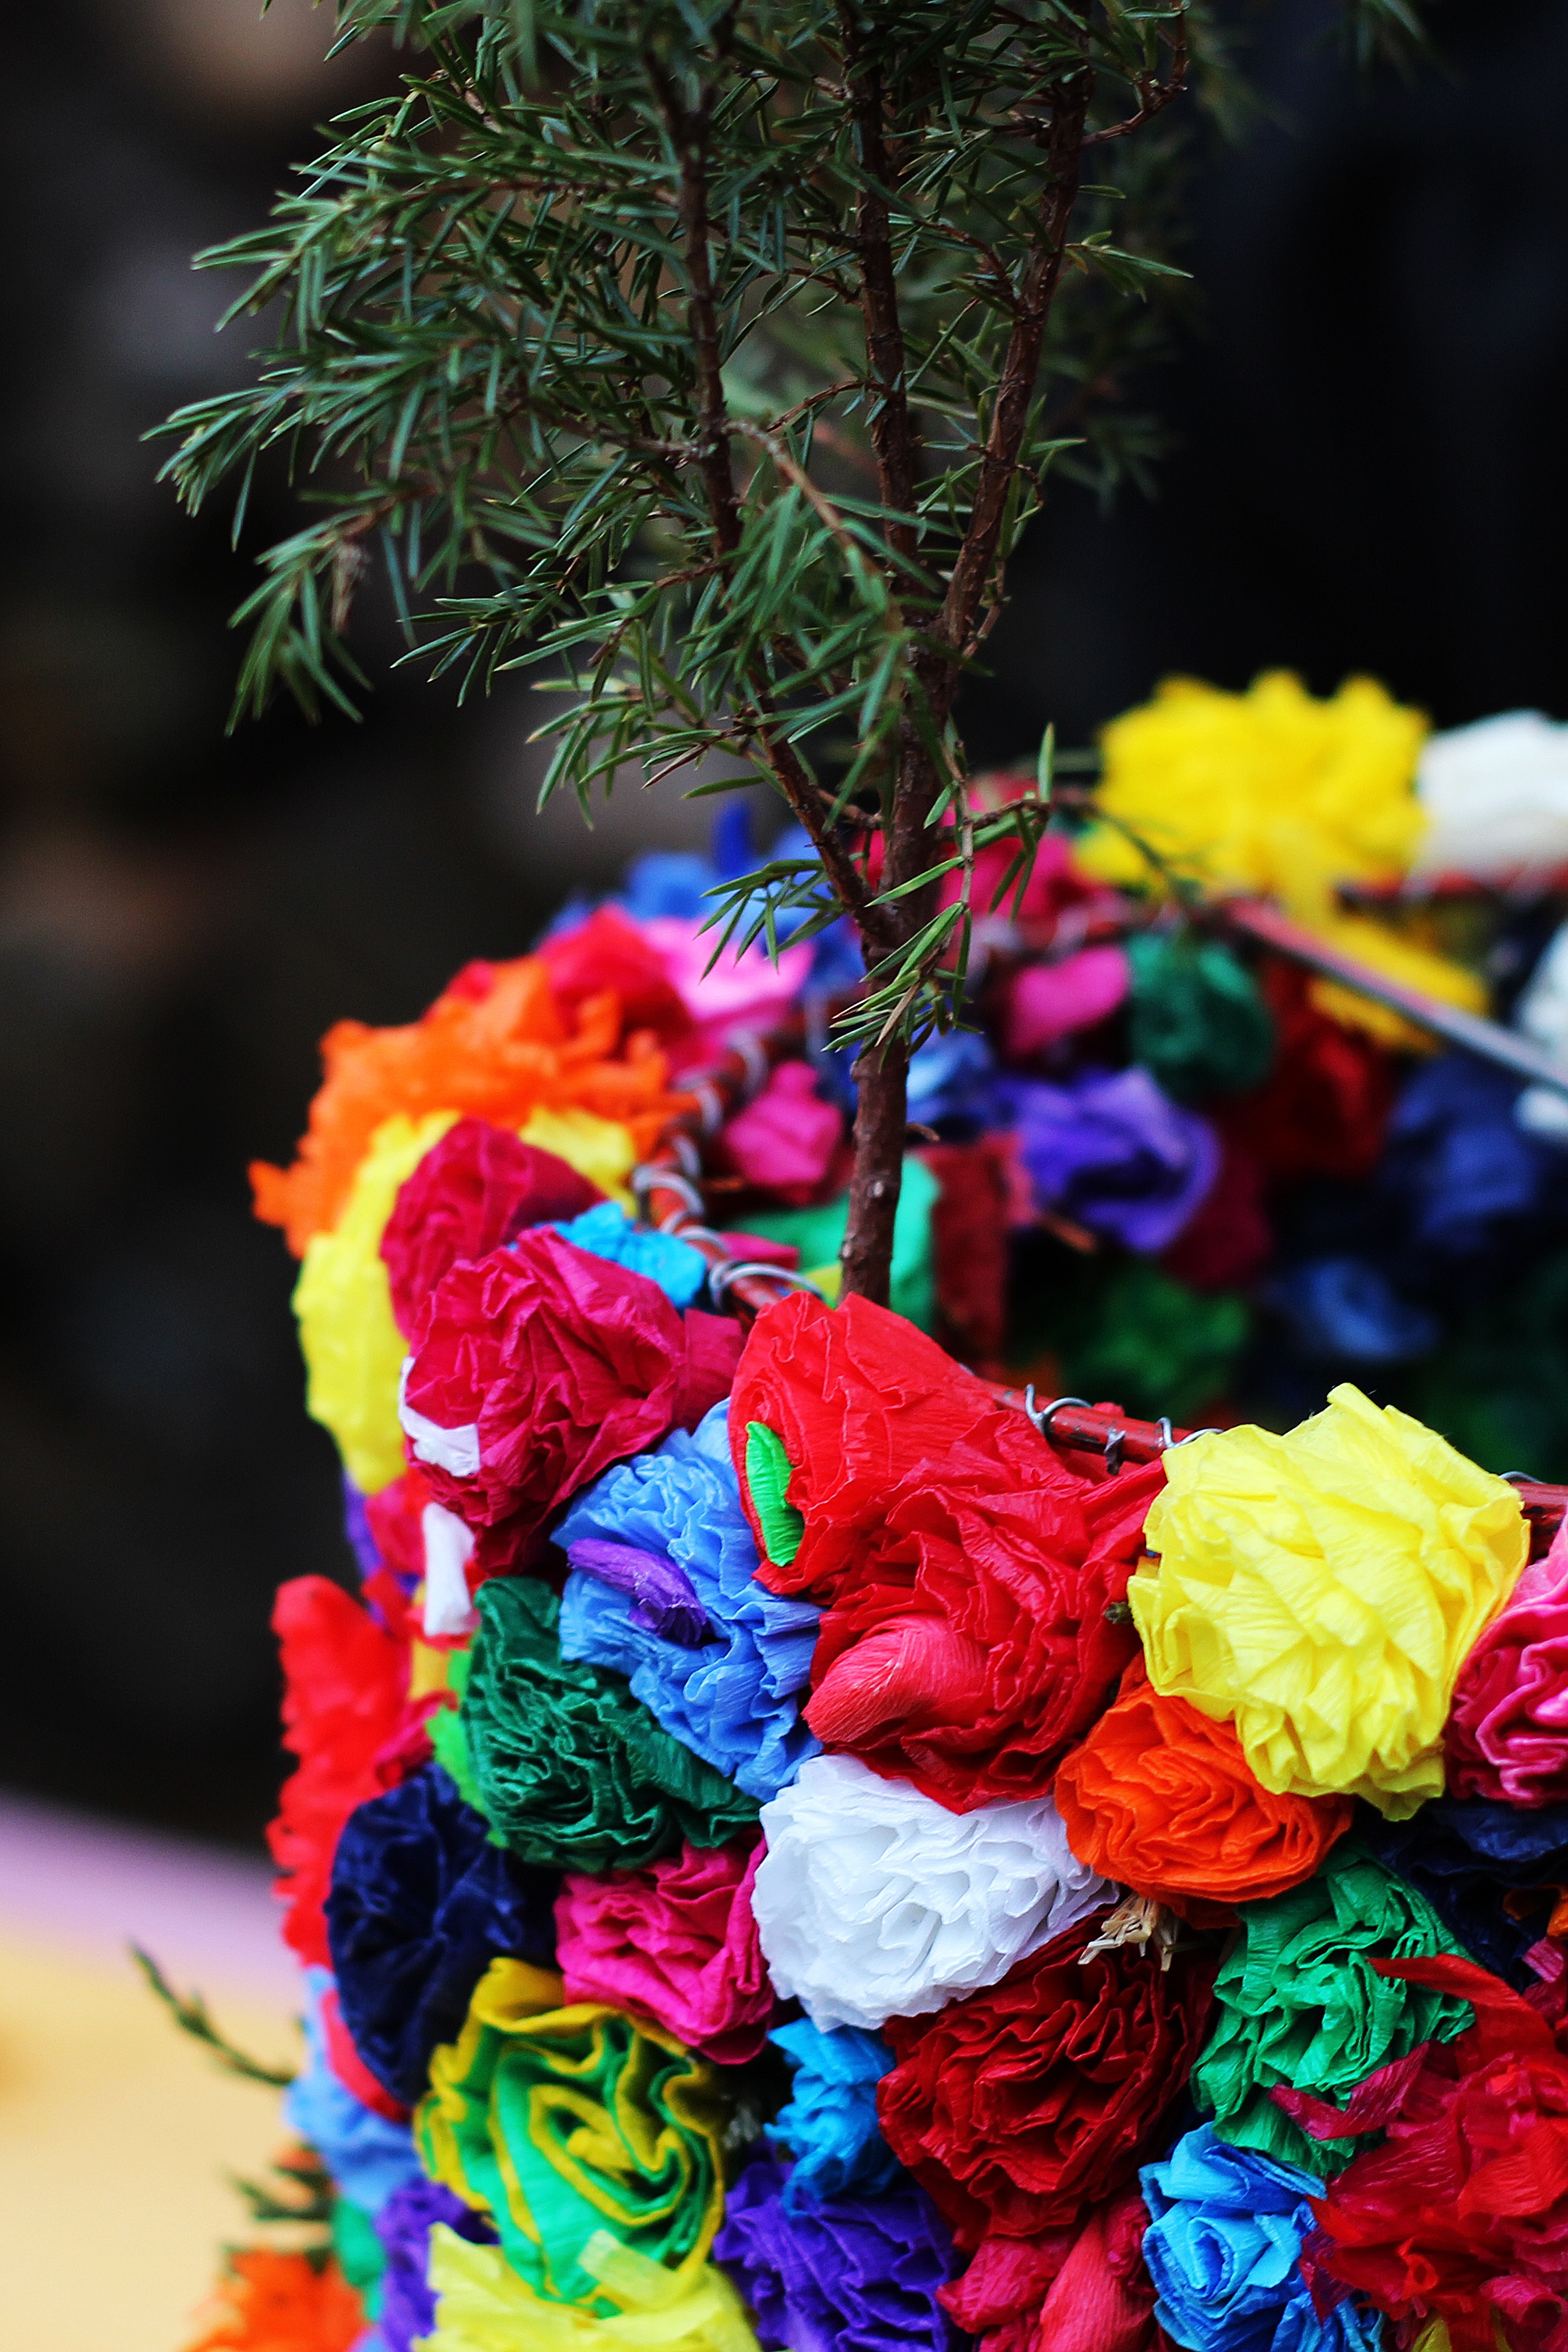
light, plant, white, flower, orange, green, red, carnival, color, macro, autumn, blue, yellow, flora, flowers, leaves, art, lights, mask, colors, blade, floristry, carol, flower bouquet, yellow green, floral design, flower arranging, ru i ky, finger paints, zelena